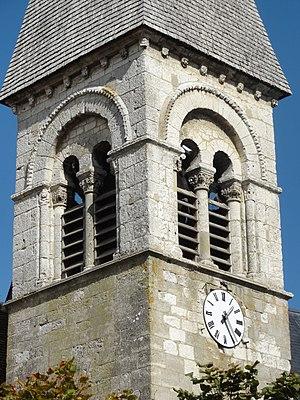
Église Saint-Lucien de Warluis - voir titre.
L'église Saint-Lucien est une église catholique paroissiale située à Warluis, dans l'Oise, en France. Elle réunit une nef unique du XIᵉ siècle, simple salle rectangulaire, à un élégant clocher roman du premier tiers du XIIᵉ siècle, situé au sud de la dernière travée de la nef, et un transept et une abside du début du XVIIᵉ siècle. Ces parties orientales constituent un modeste ensemble d'un pur style gothique flamboyant, en décalage total avec l'architecture de la Renaissance tardive qui règne à la période de construction. En 1866, la nef fut prolongée d'une travée vers l'ouest, et l'édifice se développe ainsi tout en longueur. Il possède une série de vitraux intéressants du XIXᵉ siècle, et également une verrière du début du XVIᵉ siècle classée monument historique. L'église Saint-Lucien fut inscrite au titre des monuments historiques par arrêté du 25 juin 1986, et est aujourd'hui affiliée à la paroisse « Frédéric Ozanam » de Beauvais-Sud. Les messes dominicales y sont célébrées les dimanches des mois pairs, sauf en août, à 9 h 30.